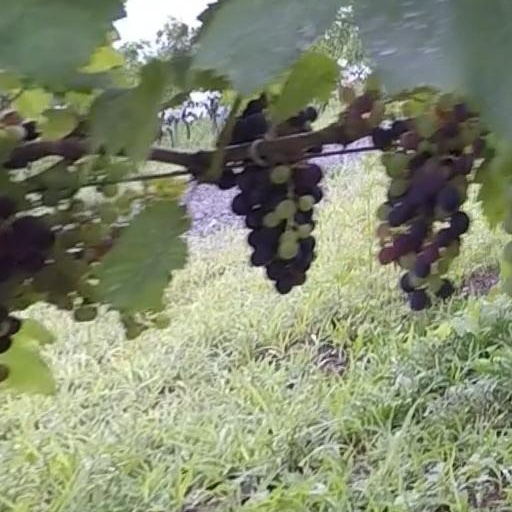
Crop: grape